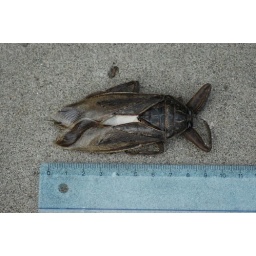
Lethocerus persicus found in the road by the fruit maket at Sutomore